Singapore Stone

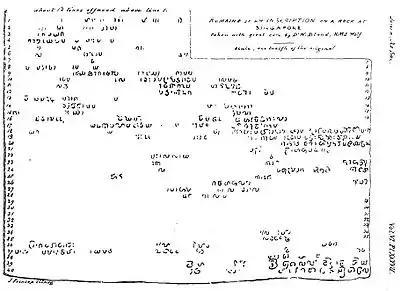
A lithograph by James Prinsep of Dr. William Bland's copy of the inscription on the Singapore Stone, which was published as Plate XXXVII in the "Journal of the Asiatic Society of Bengal" in 1837.

According to Maxwell's papers, when news of the destruction of the sandstone slab reached Bengal, James Prinsep asked the Governor of the Straits Settlements, Colonel William John Butterworth, to secure any legible fragments that might still exist and to send them to the Royal Asiatic Society's museum. Butterworth replied: "The only remaining portion of the stone you mention, except what Colonel Low may have, I have found lying in the verandah of the Treasury at Singapore, where it was used as a seat by the Sepoys of the guard and persons in waiting to transact business. I lost no time in sending it to my house, but, alas! not before the inscription was nearly erased. Such as the fragment was then however – "i.e.", in 1843 – it is now; for I have preserved the stone with much care, and shall have much pleasure in sending it for your museum, having failed to establish one, as I hoped to have done, in Singapore."